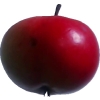
Label: Apple 11